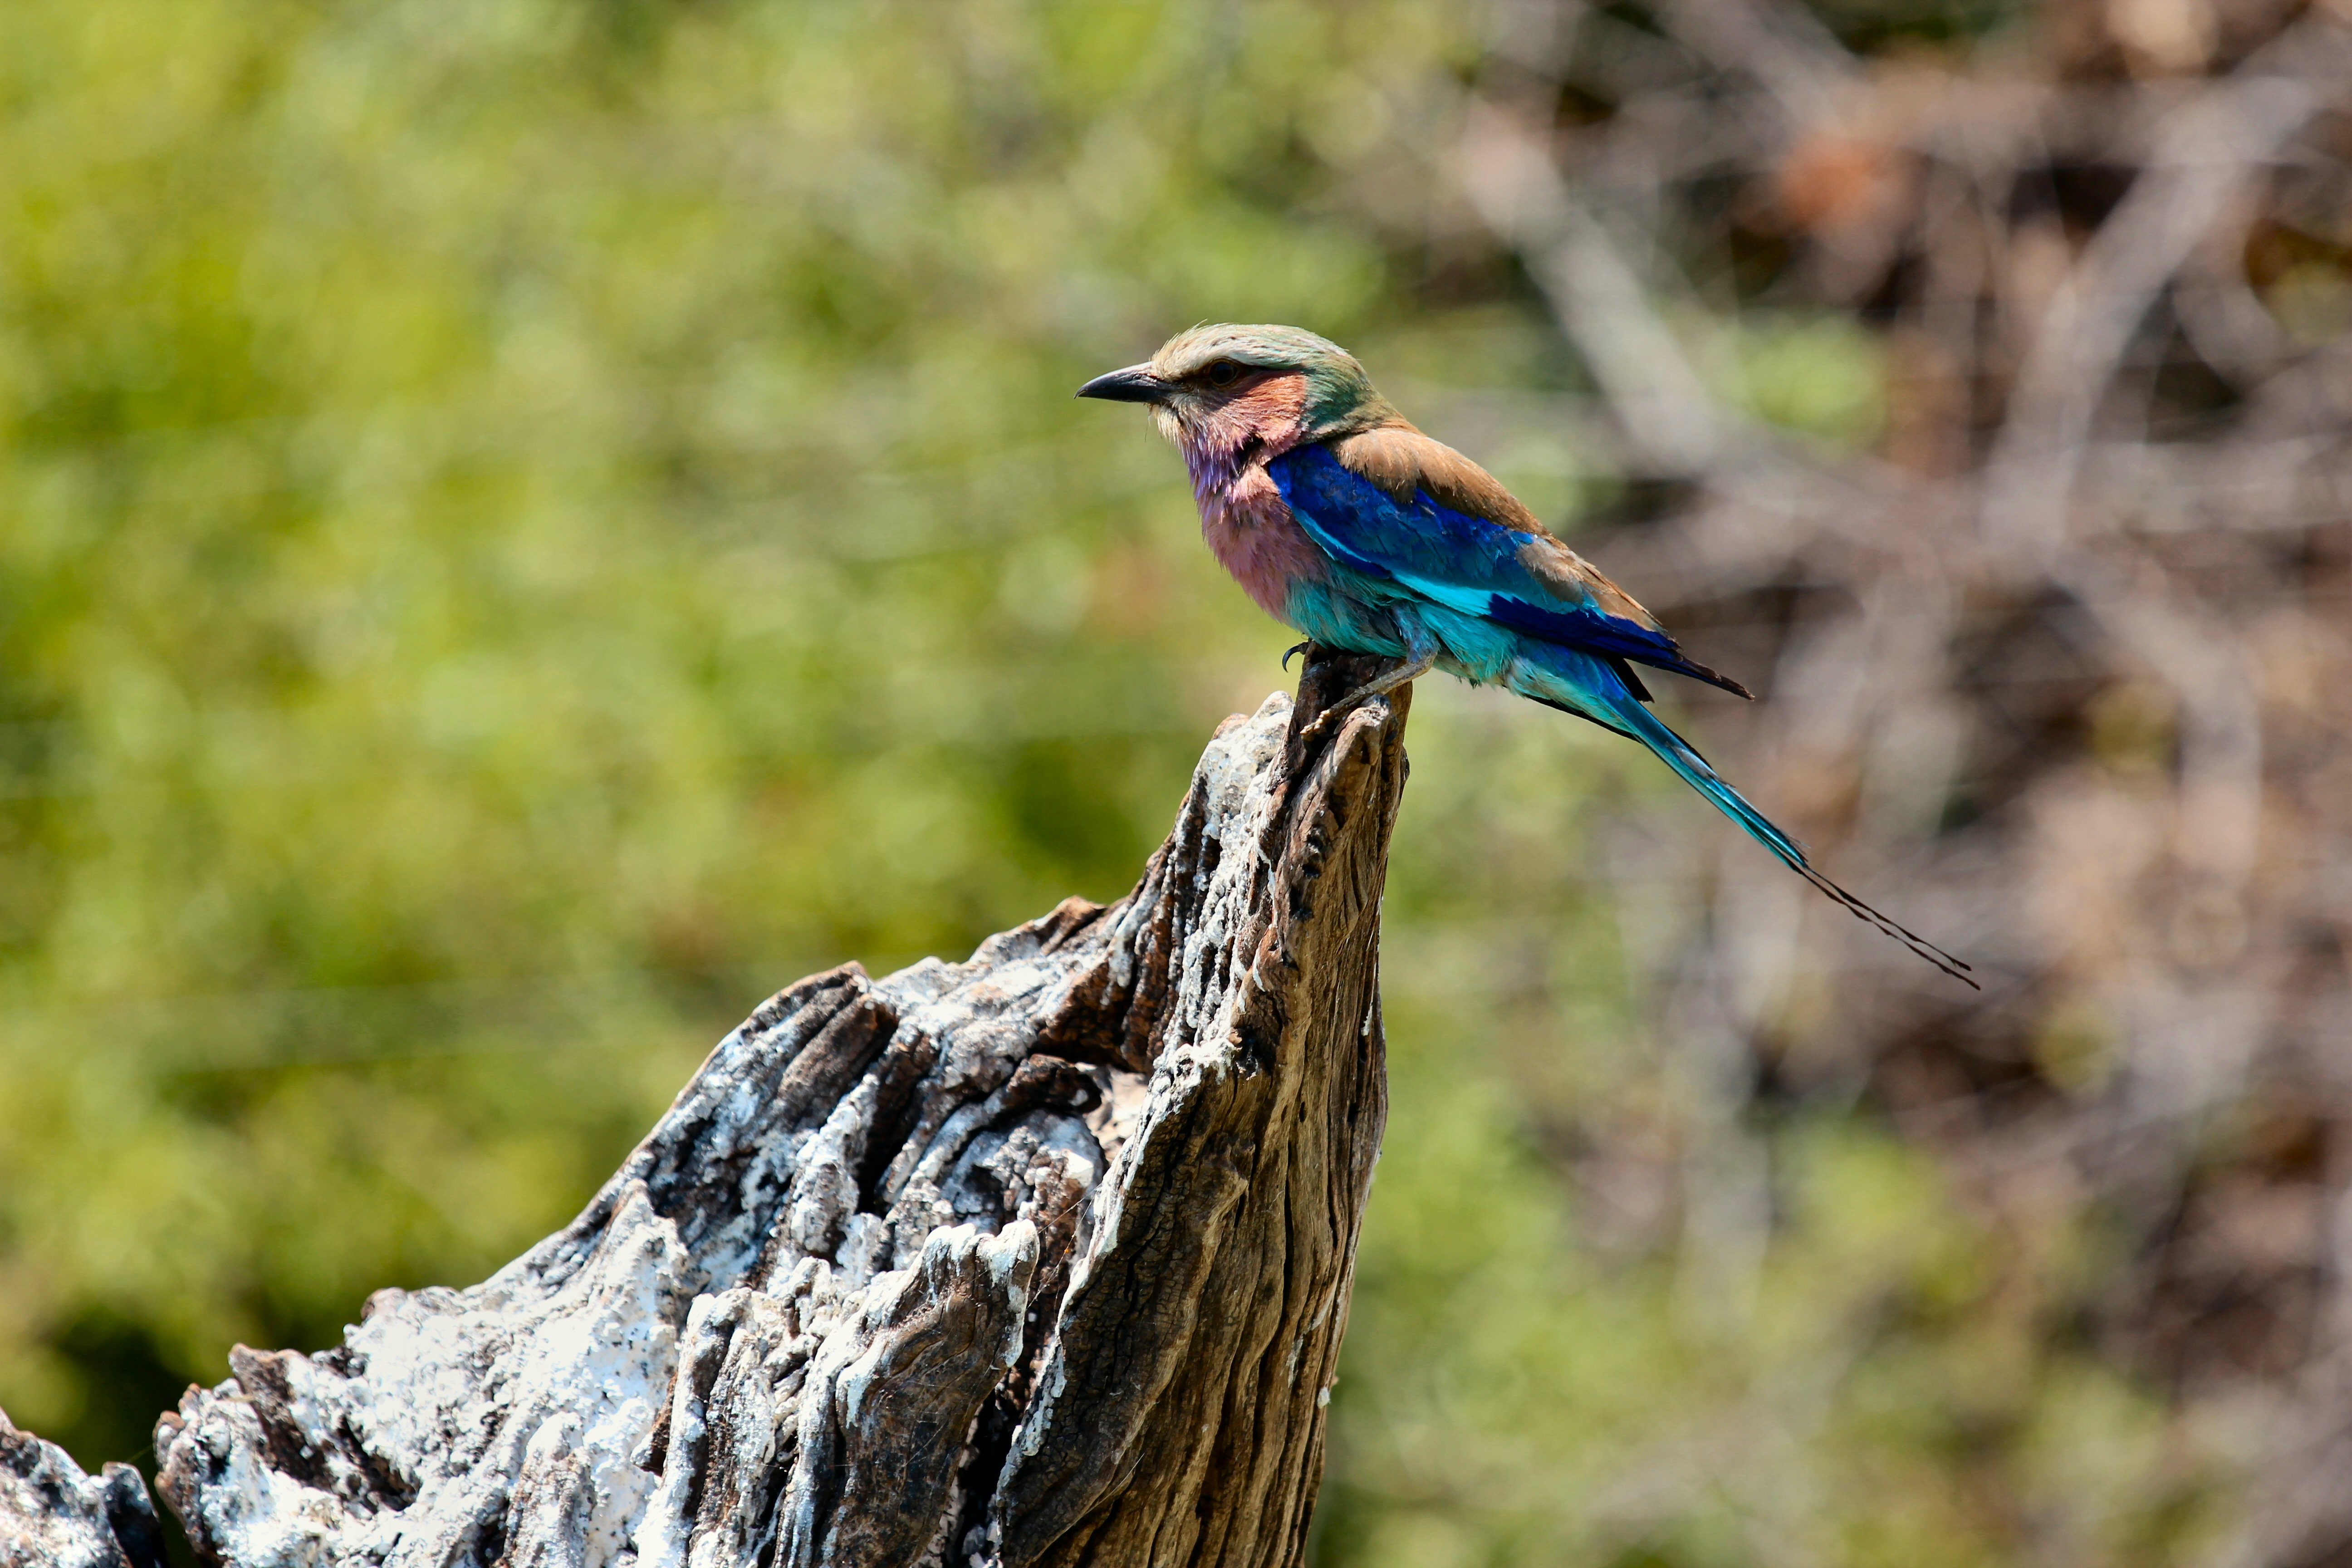
nature, branch, bird, wildlife, beak, fauna, vertebrate, perching bird